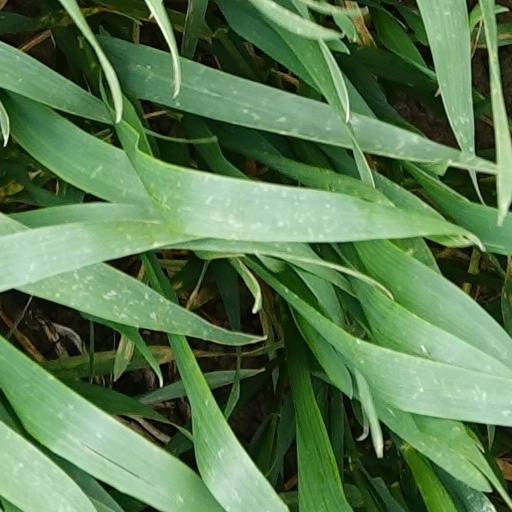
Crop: wheat